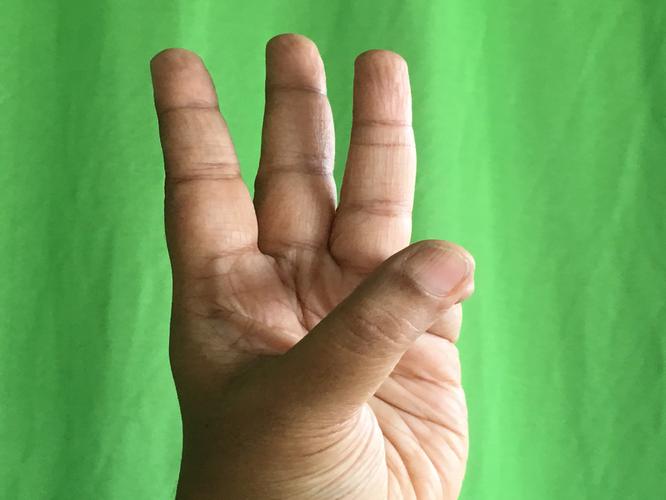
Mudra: Trishulam
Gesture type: single_hand